Cimex

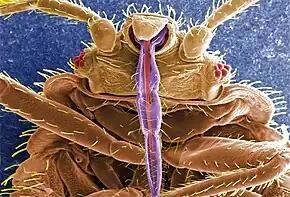
Scanning electron micrograph (SEM) digitally colorized with skin-piercing mouthparts highlighted in purple and red

"Cimex" are obligatory hematophagous (bloodsucking) insects. Most species feed on humans only when other prey are unavailable. They obtain all the additional moisture they need from water vapor in the surrounding air. "Cimex" are attracted to their hosts primarily by carbon dioxide, secondarily by warmth, and also by certain chemicals. Bed bugs prefer exposed skin, preferably the face, neck, and arms of a sleeping person.